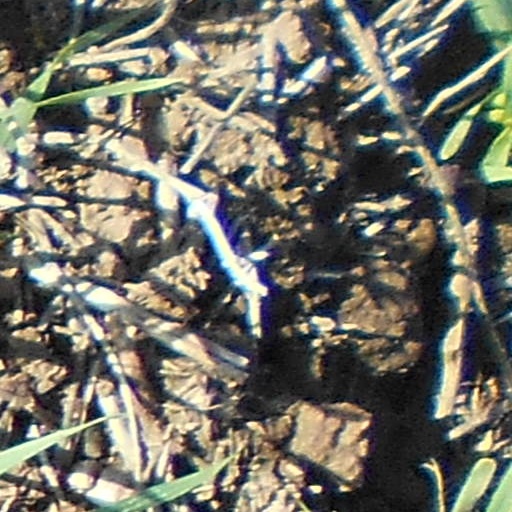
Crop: wheat